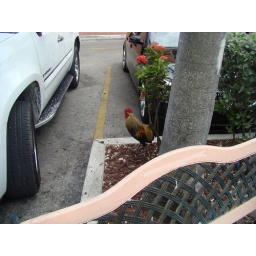
they had chickens running everywhere in key west